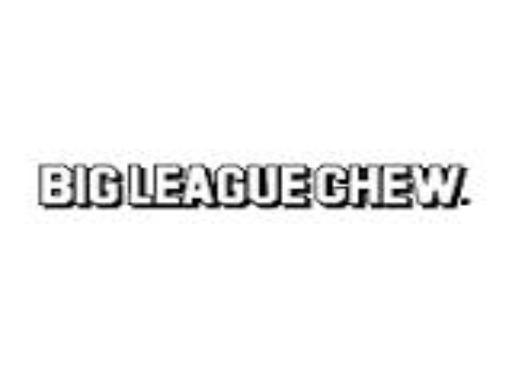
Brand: Big League
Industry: Others